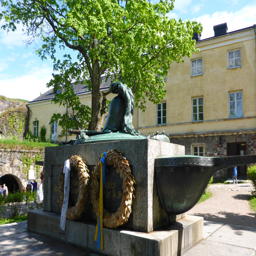
hotel brand at fortress with the tomb of architect .